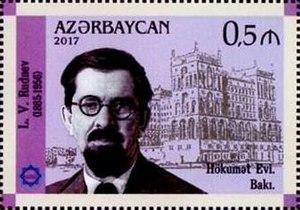
Lev Vladimirovitch Roudnev est un architecte russe puis soviétique et un représentant du réalisme socialiste, né le 1ᵉʳ mars 1885 et mort le 19 novembre 1956.